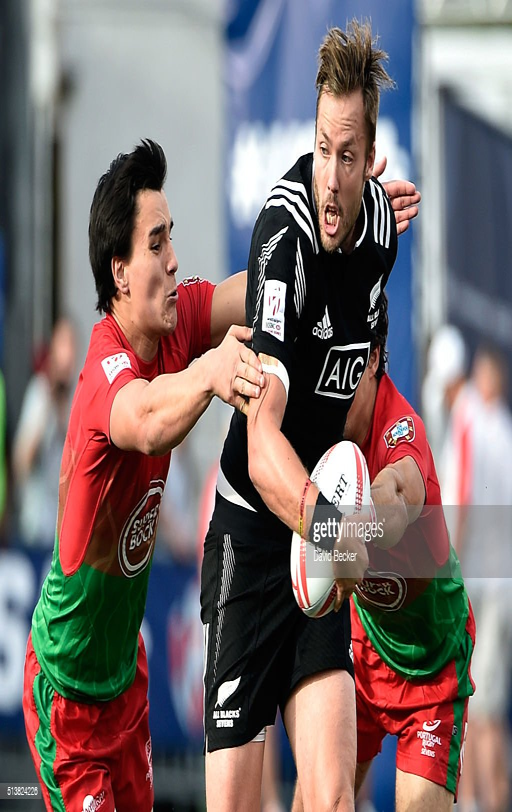
athlete carries the ball against man during the tournament .